Court of Accounts (Turkey)

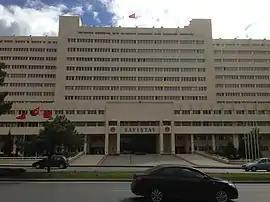
Court of Accounts building in Ankara

The Court of Accounts is the supreme governmental accounting body of Turkey responsible of the comptrolling of the public accounts and the auditing of the accountancy of the political parties, in accordance with the Constitution.